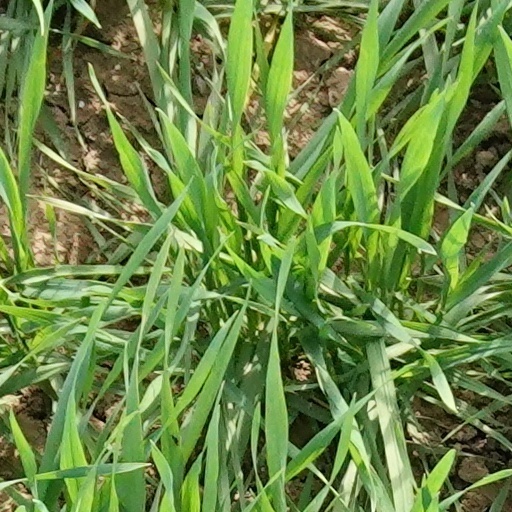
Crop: wheat